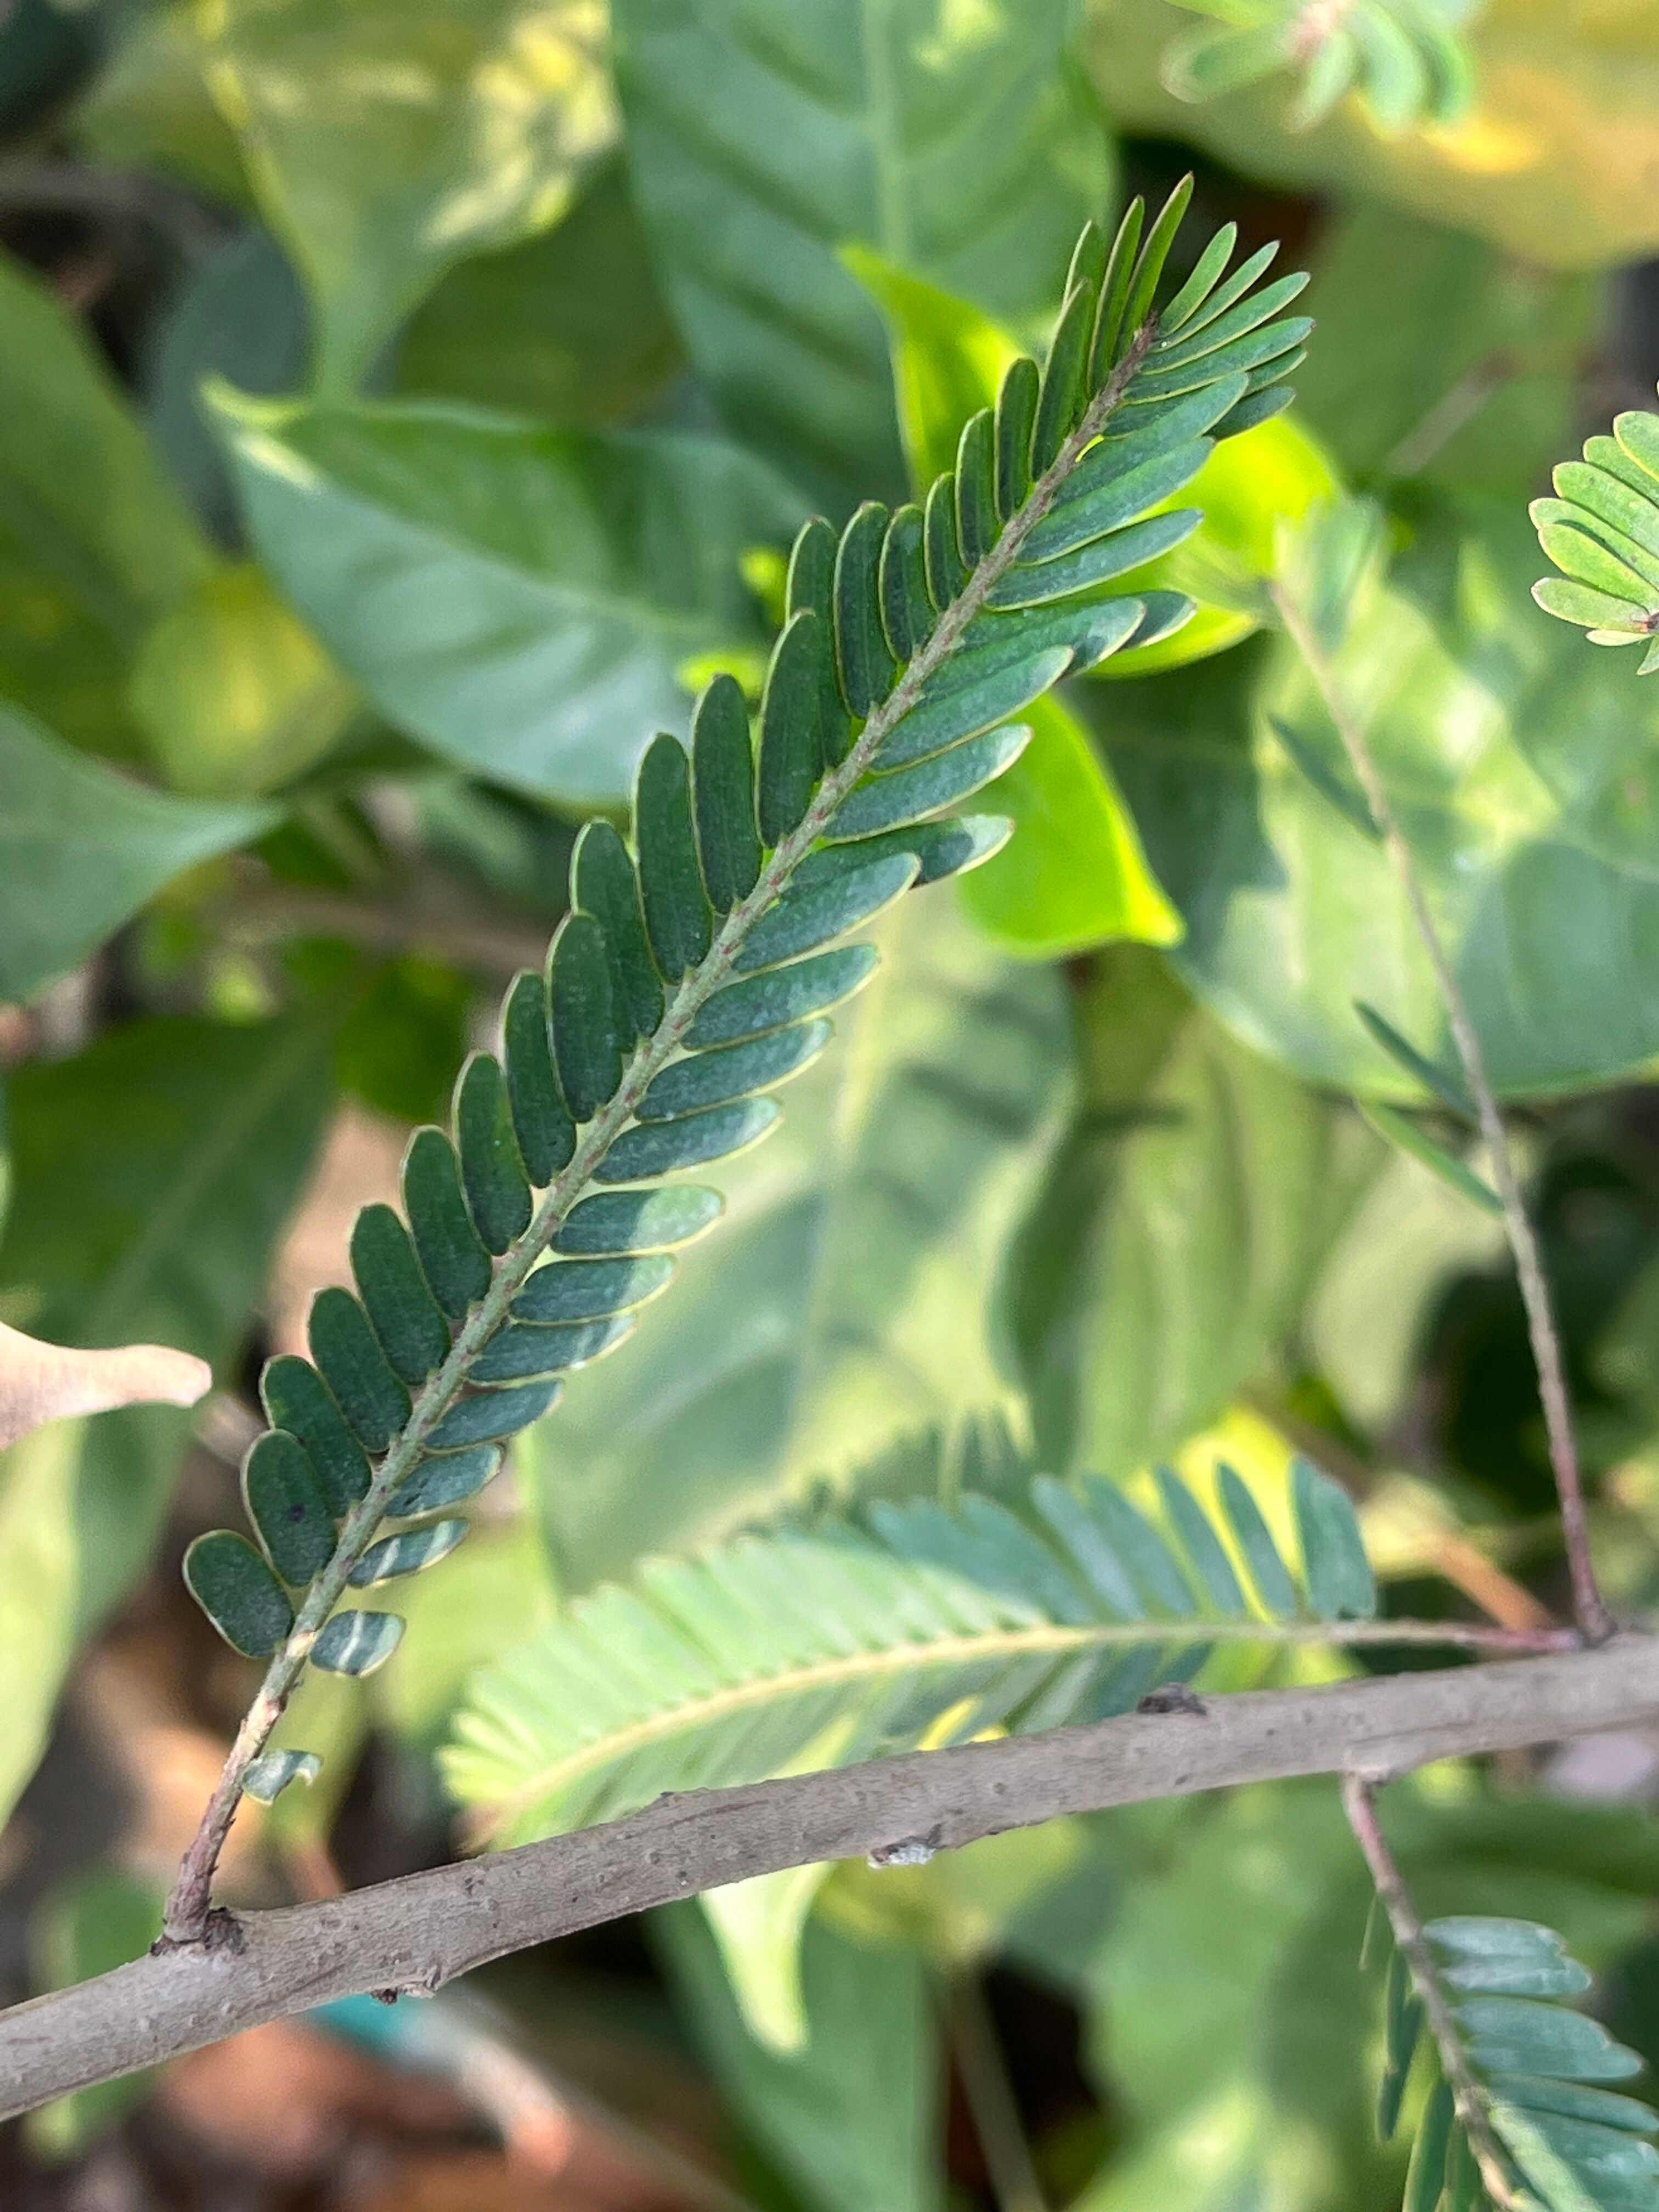
Plant species: phyllanthus-emblica